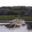
Label: spider